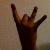
The image shows a hand gesture representing the number 8 in Indian Sign Language.